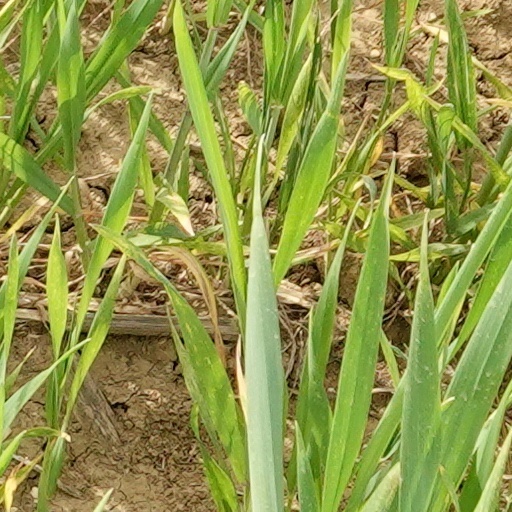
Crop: wheat